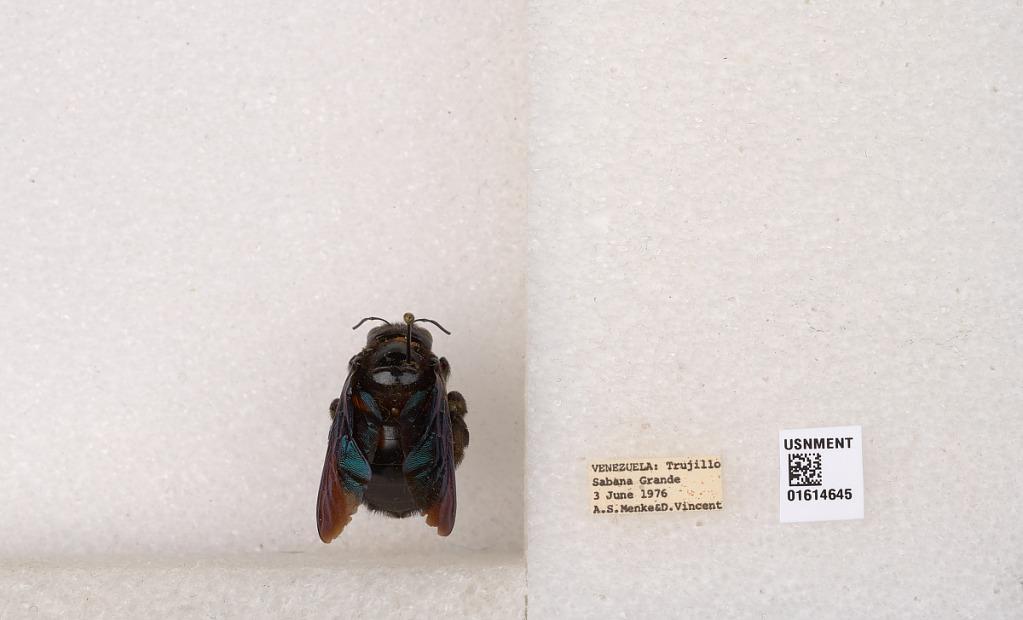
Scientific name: Xylocopa (Neoxylocopa) transitoria Pérez
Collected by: A. Menke & D. Vincent
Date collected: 1976-6-3
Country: Venezuela
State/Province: Trujillo
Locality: Sabana Grande